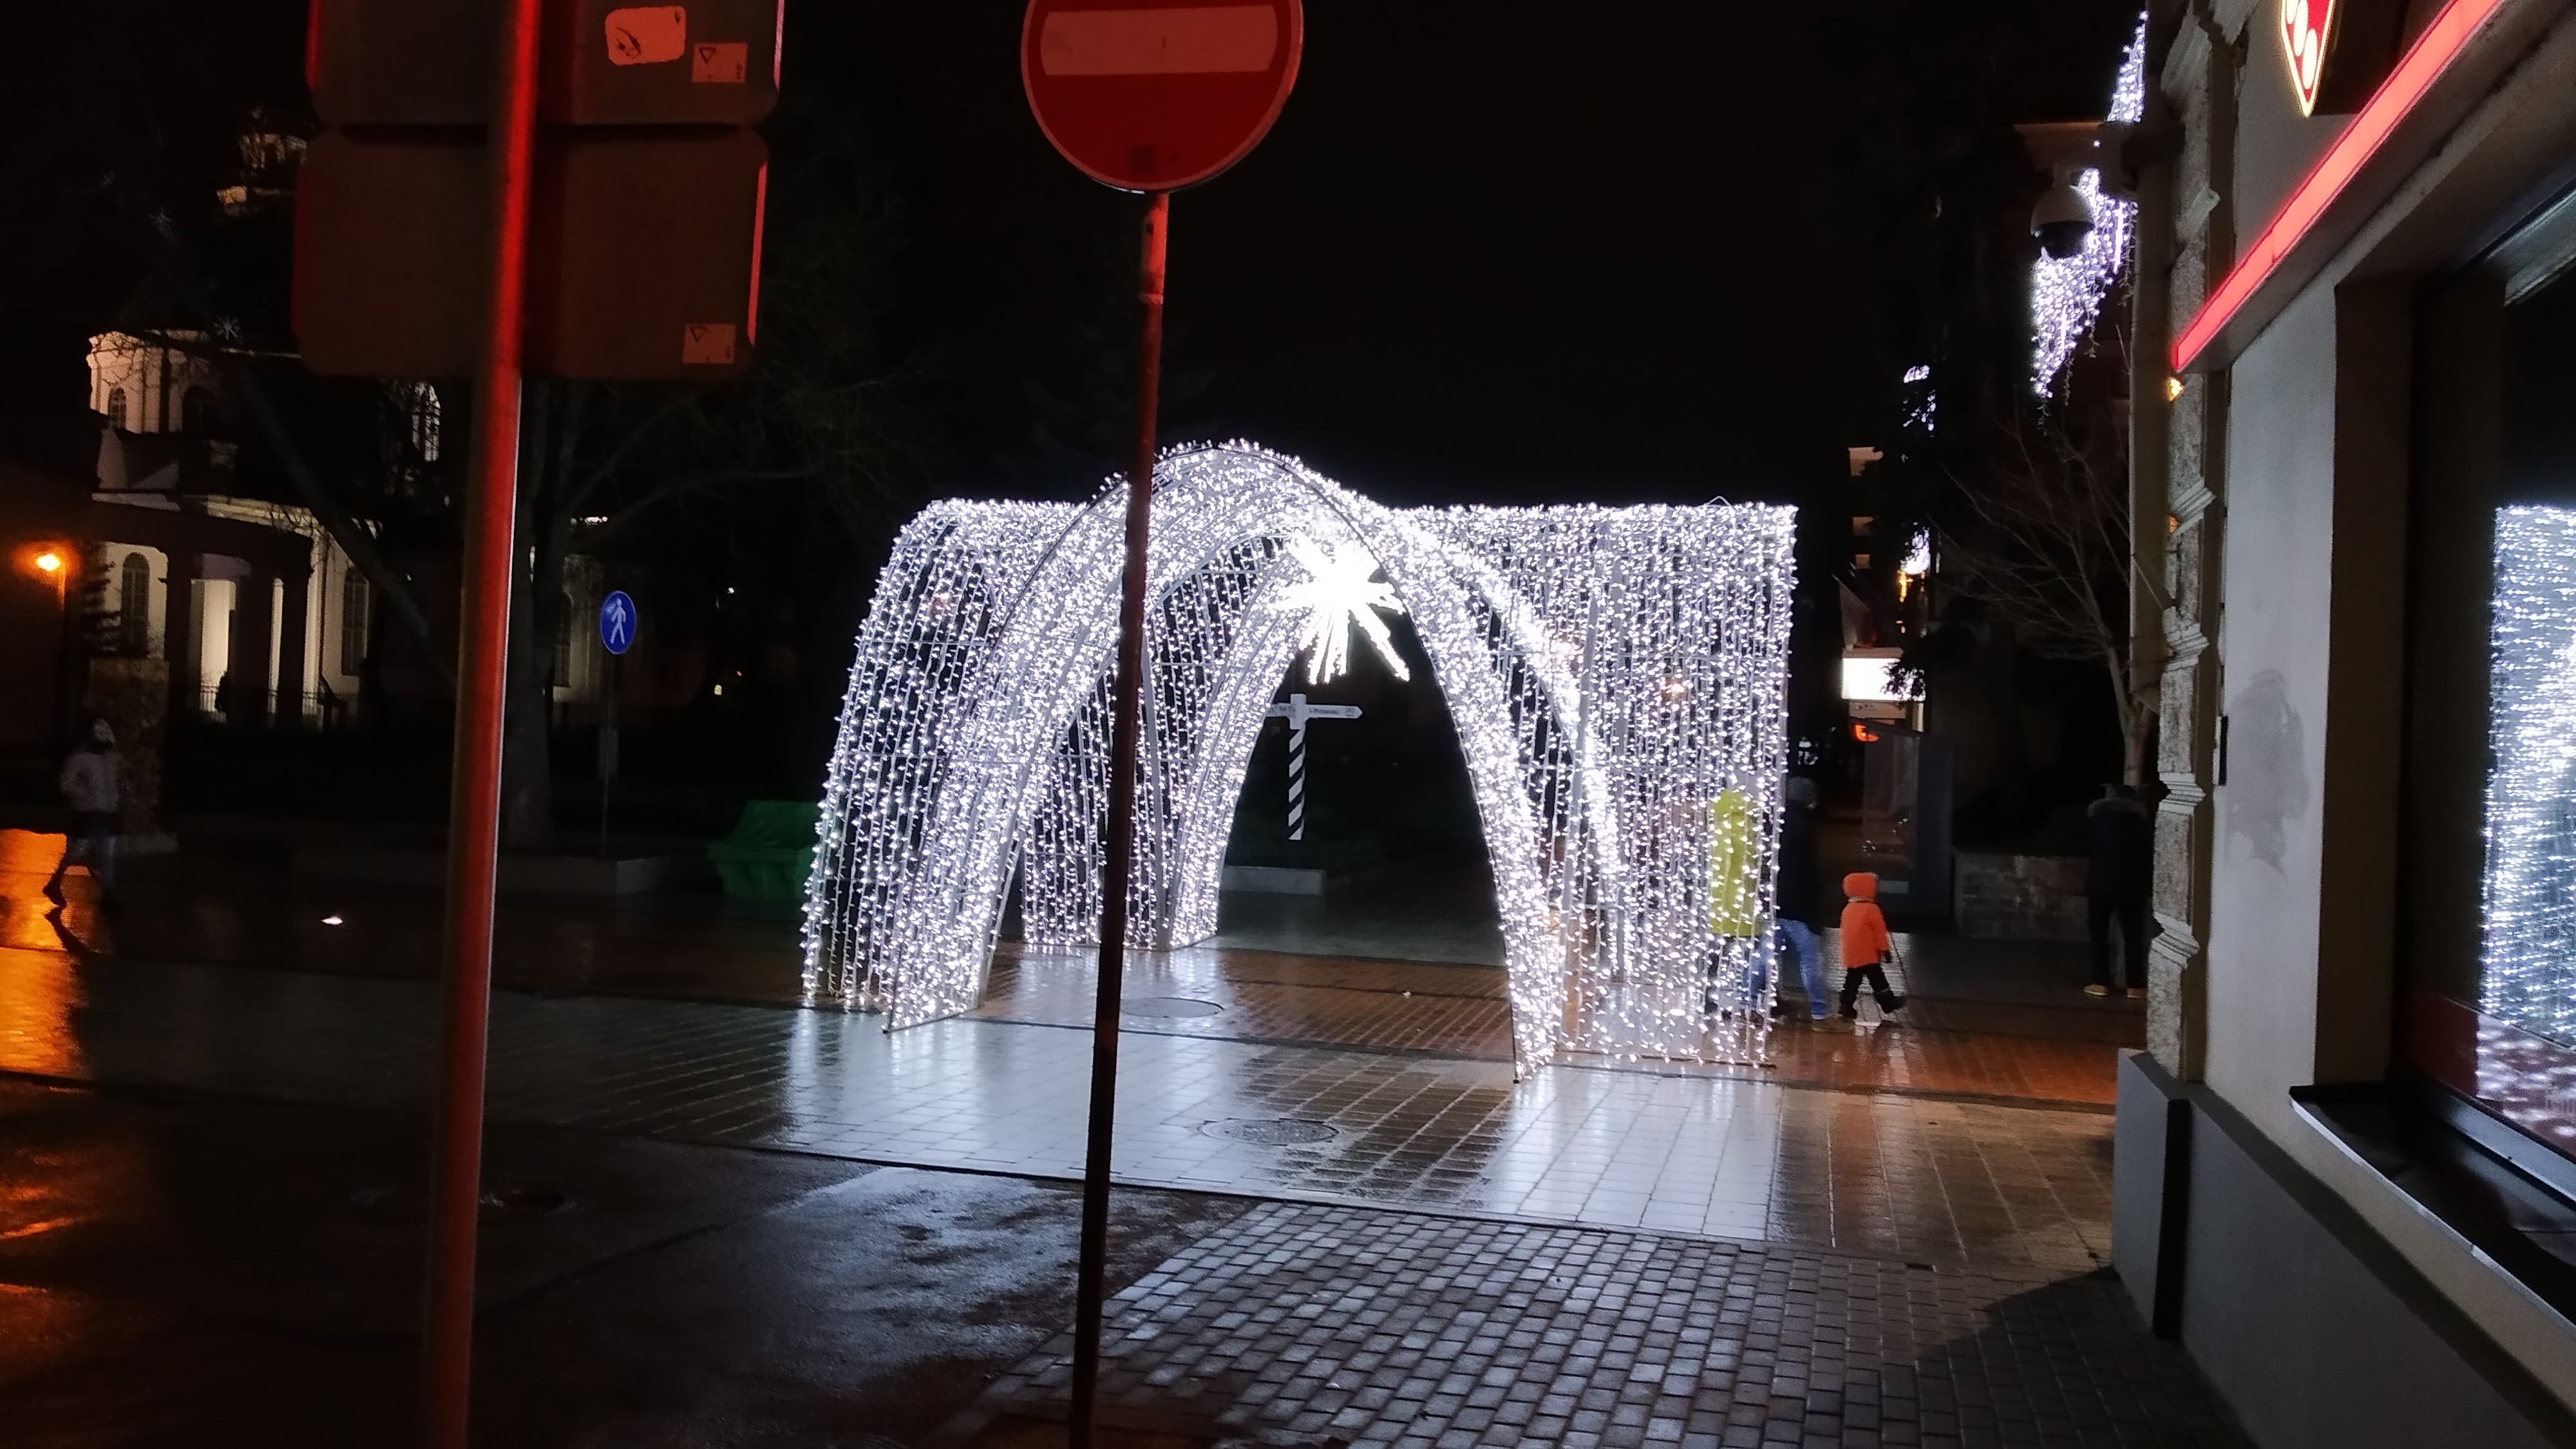
natural, lighting, light, night, light fixture, water, architecture, arch, fountain, water feature, street light, darkness, christmas lights, city